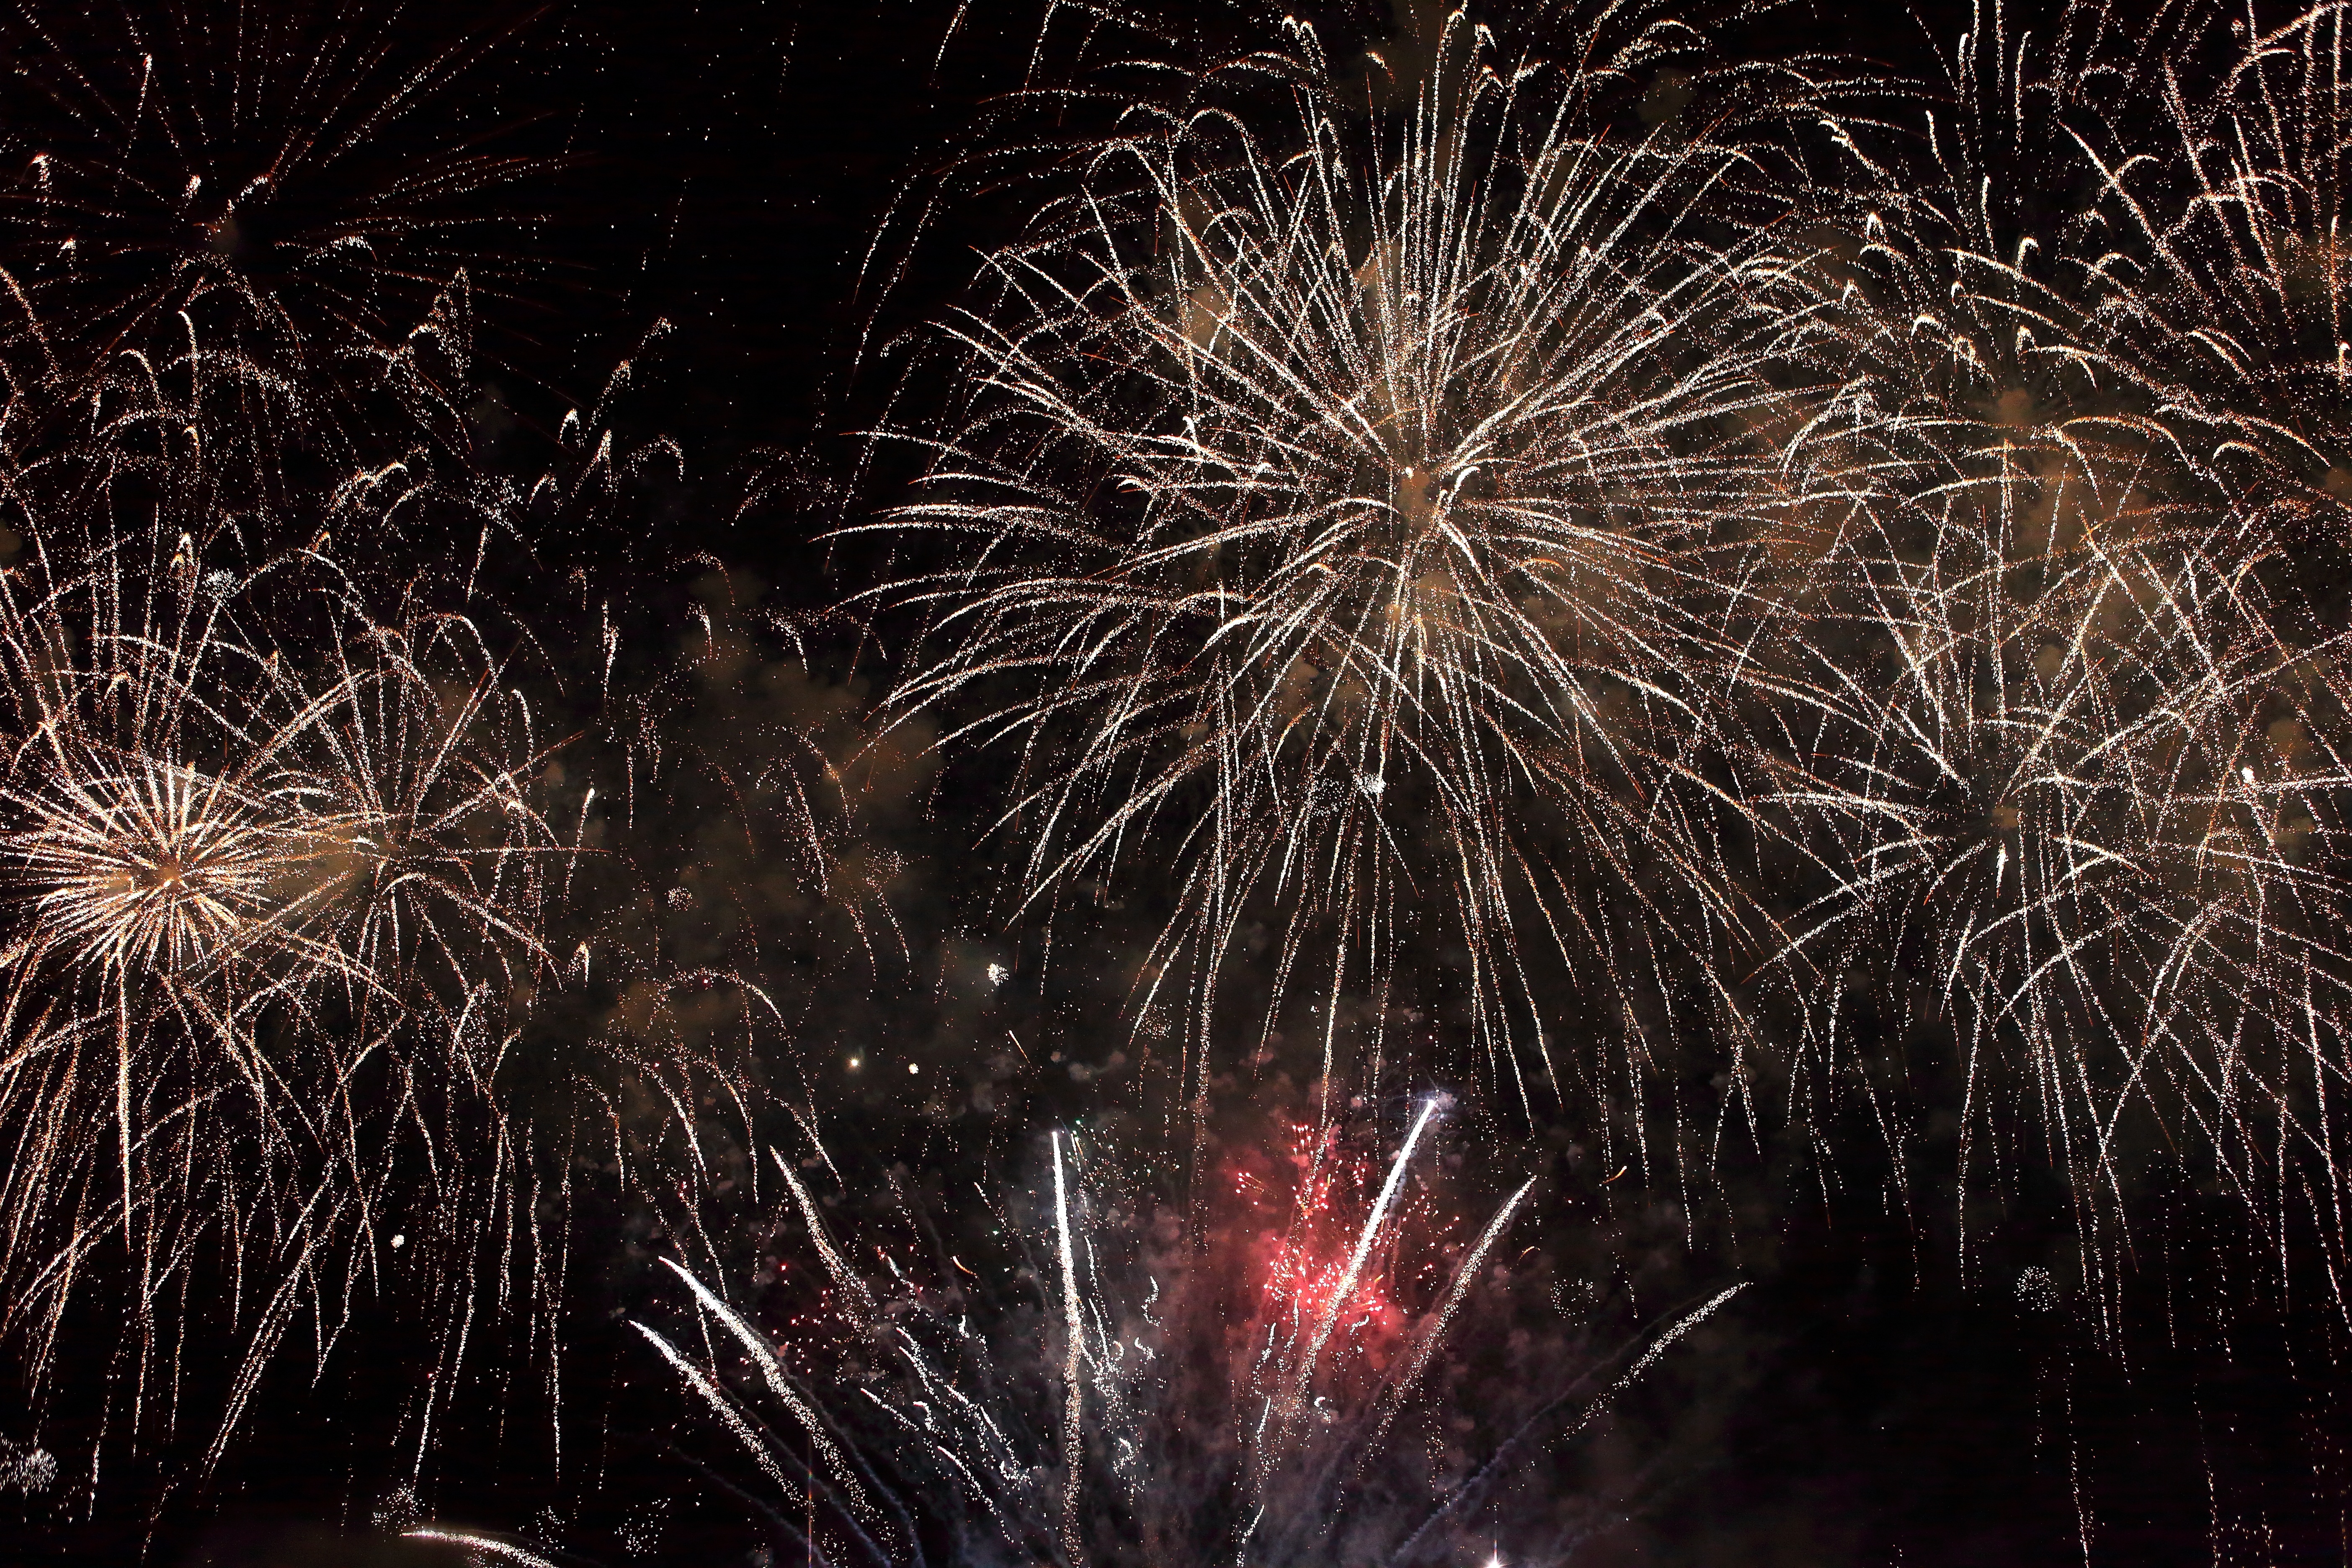
night, summer, recreation, firework, colorful, fireworks, colors, event, midnight, new year's eve, outdoor recreation